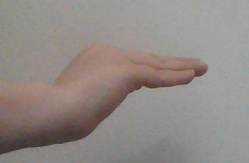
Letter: haa